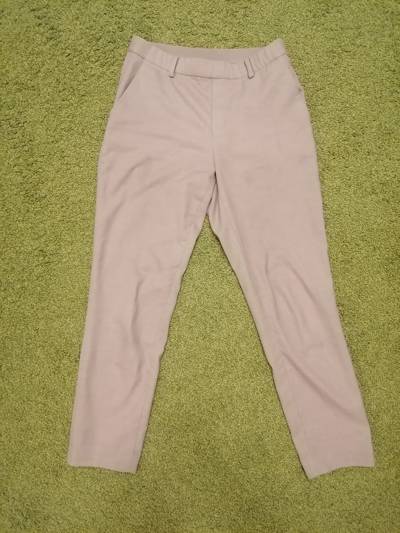
Waste category: clothes